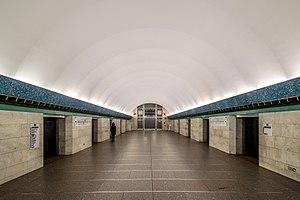
Vassileostrovskaïa est une station de la ligne 3 du Métro de Saint-Pétersbourg, en Russie.
Les portes palières appelées également les façades de quai sont des portes automatiques vitrées situées dans une station de métro, le long des quais en bordure des voies. Ces portes qui ne s'ouvrent que lorsque la rame est à l'arrêt en station, sont notamment destinées à empêcher les suicides ou les accidents. Elles sont aussi essentielles pour l'automatisation des lignes de métro.